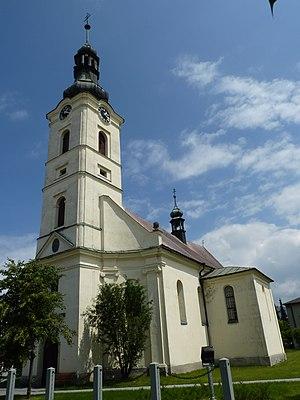
Dobrá est une commune du district de Frýdek-Místek, dans la région de Moravie-Silésie, en République tchèque. Sa population s'élevait à 3 136 habitants en 2018.